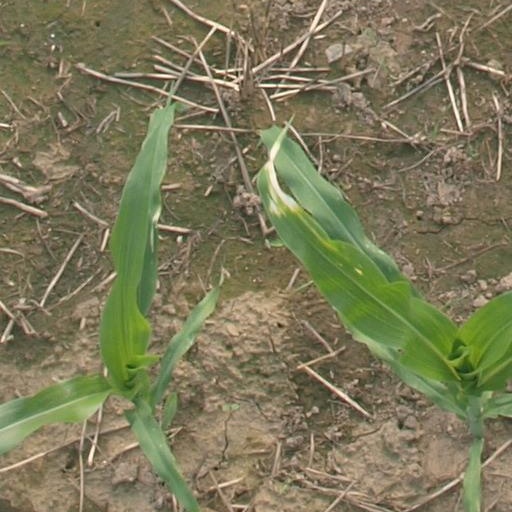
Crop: maize; corn